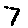
Label: 7